Japanese School Singapore

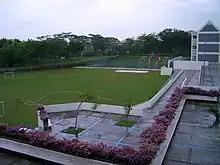
Changi campus

The Clementi Campus has served as the school's headquarters after the Clementi and Changi primary schools were separated in 1998. This campus is across from the National University of Singapore. The campus includes an auditorium, a gymnasium, two libraries, an audiovisual studio, a laboratory, a sports field, a computer laboratory, a swimming pool, two playgrounds, music immersion rooms, a pet corner, and rooms for specialised studies including home economics, music, and arts and crafts. The campus includes heritage rooms for the display of historical items and books and photographs valued by the community.